Starspawn of Volturnus

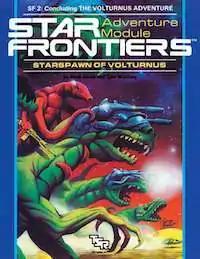
Cover art by Tim Truman

Starspawn of Volturnus is an adventure published by TSR in 1982 for the science fiction role-playing game "Star Frontiers".